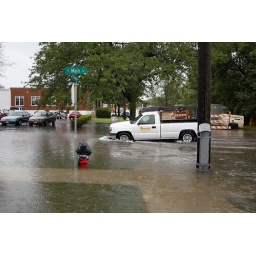
For a short span this afternoon, the road in front of our office became treacherous sailing indeed.